Maryhill

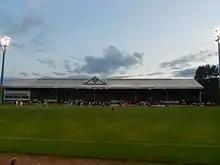
Firhill Stadium during a Scottish Premiership football match (2013)

It was also a temporary home for Clyde and Hamilton Academical during the 1980s and 1990s, and for Queens Park matches in 2021–22 while the club awaited development of their new stadium at Lesser Hampden.